Frozen yogurt

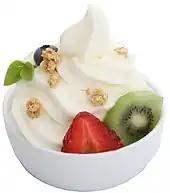
Frozen yogurt with fruit and nuts

Frozen yogurt is served in a large variety of flavors and styles. It also has sugar-free and fat-free alternatives. Frozen yogurt shops usually offer a multitude of toppings, from fruit to nuts, popular cookie brands, and candies. Some companies offer a more tart version considered closer to the original recipe, whereas others focus on making their own taste more like ice cream.